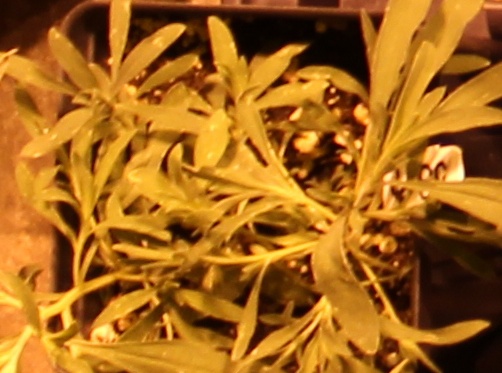
Label: Kochia